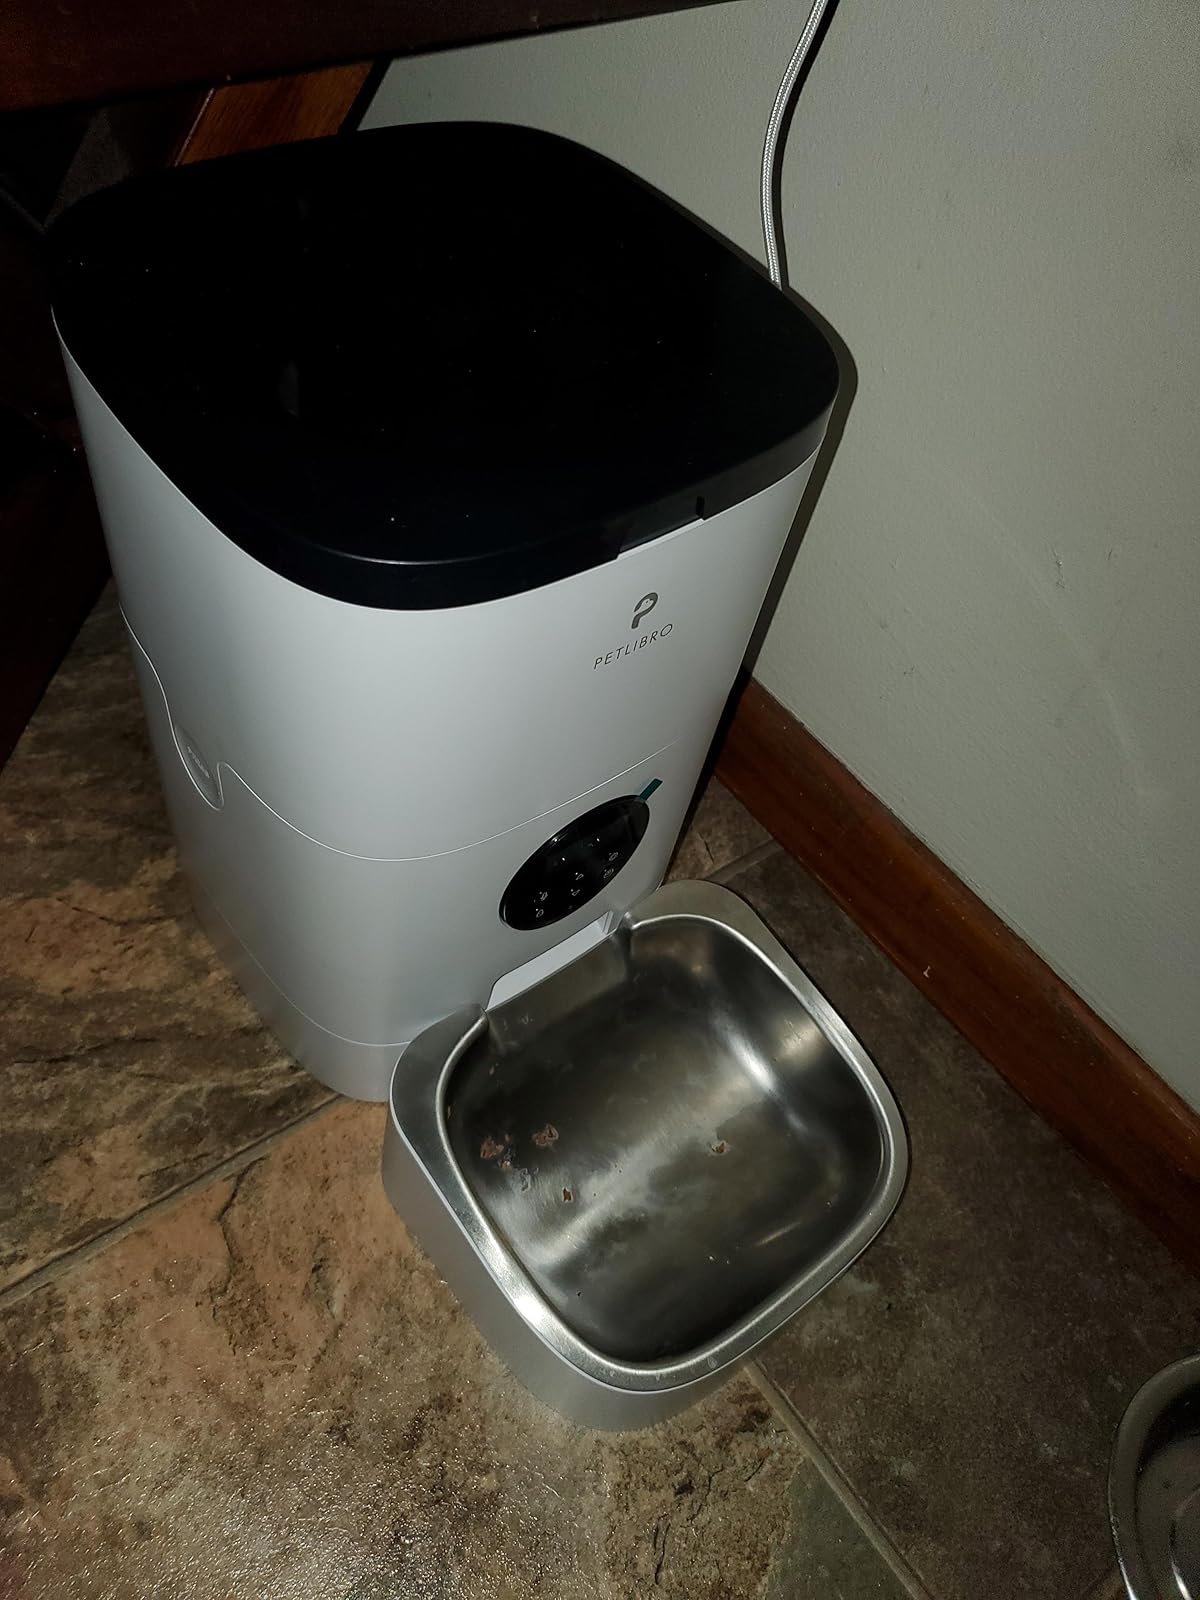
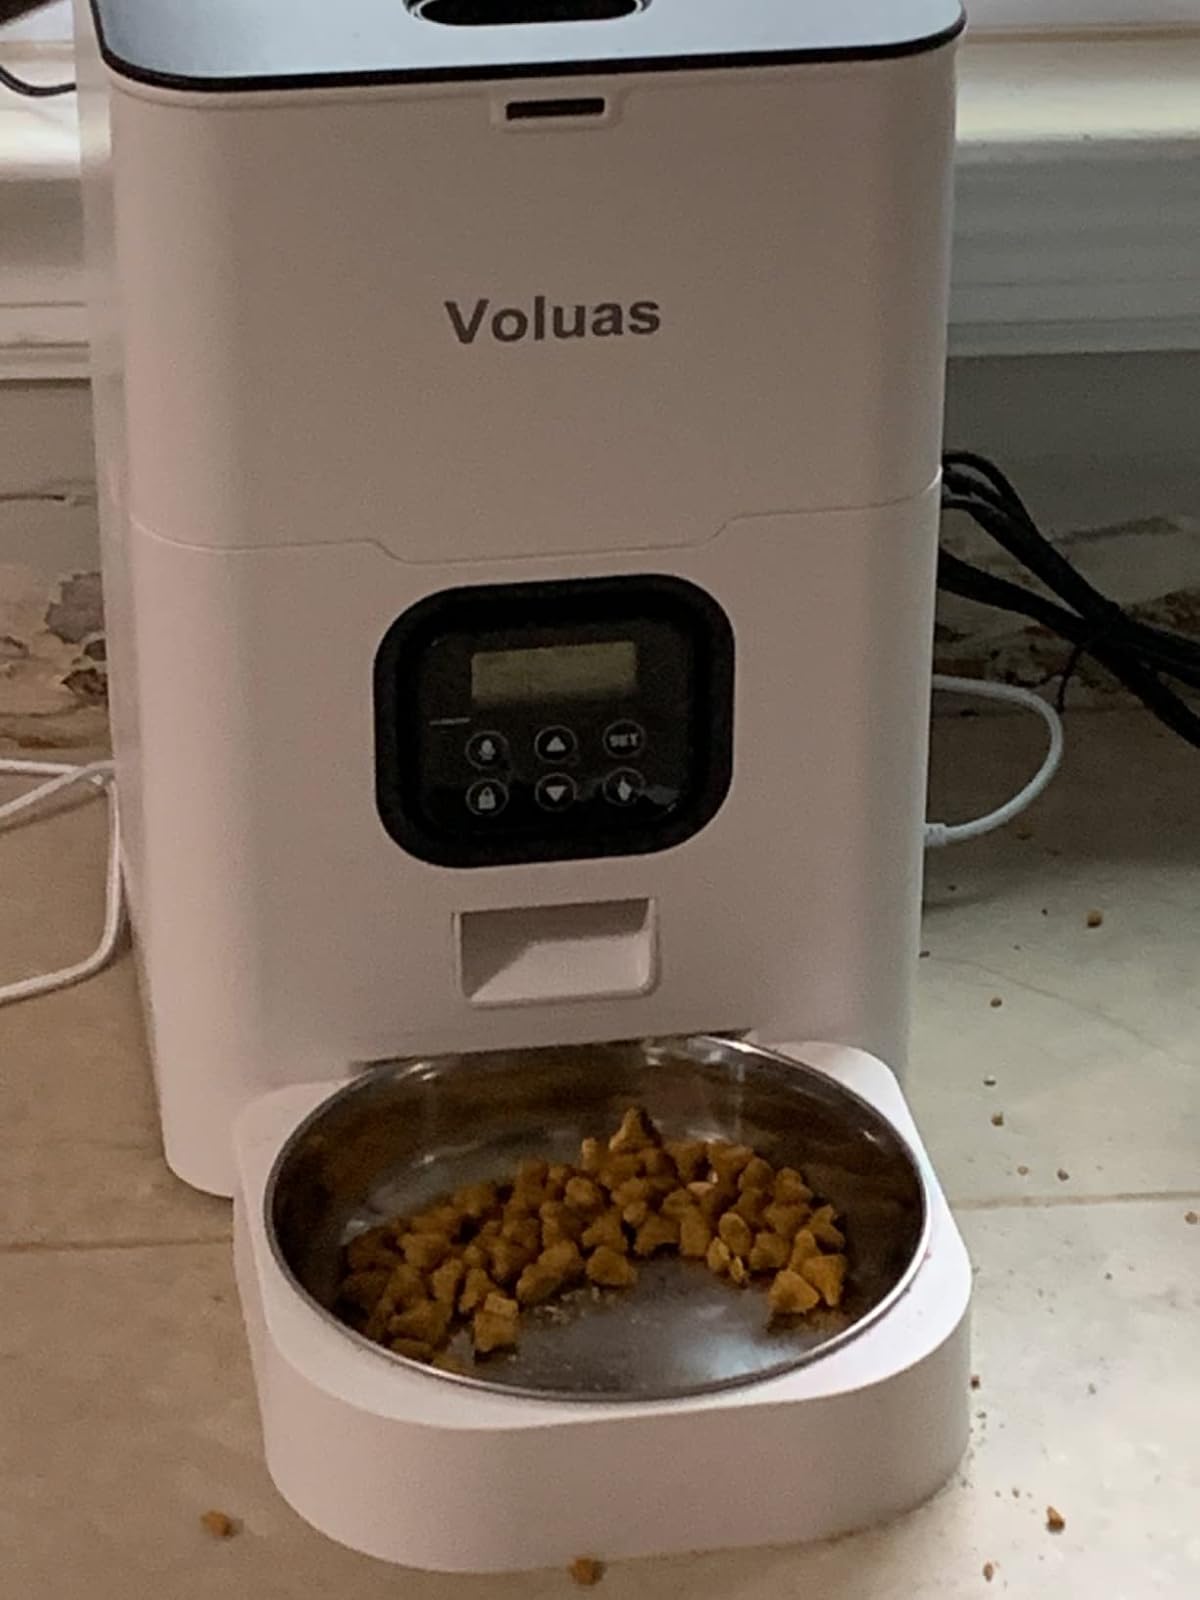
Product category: items_feeder
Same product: no